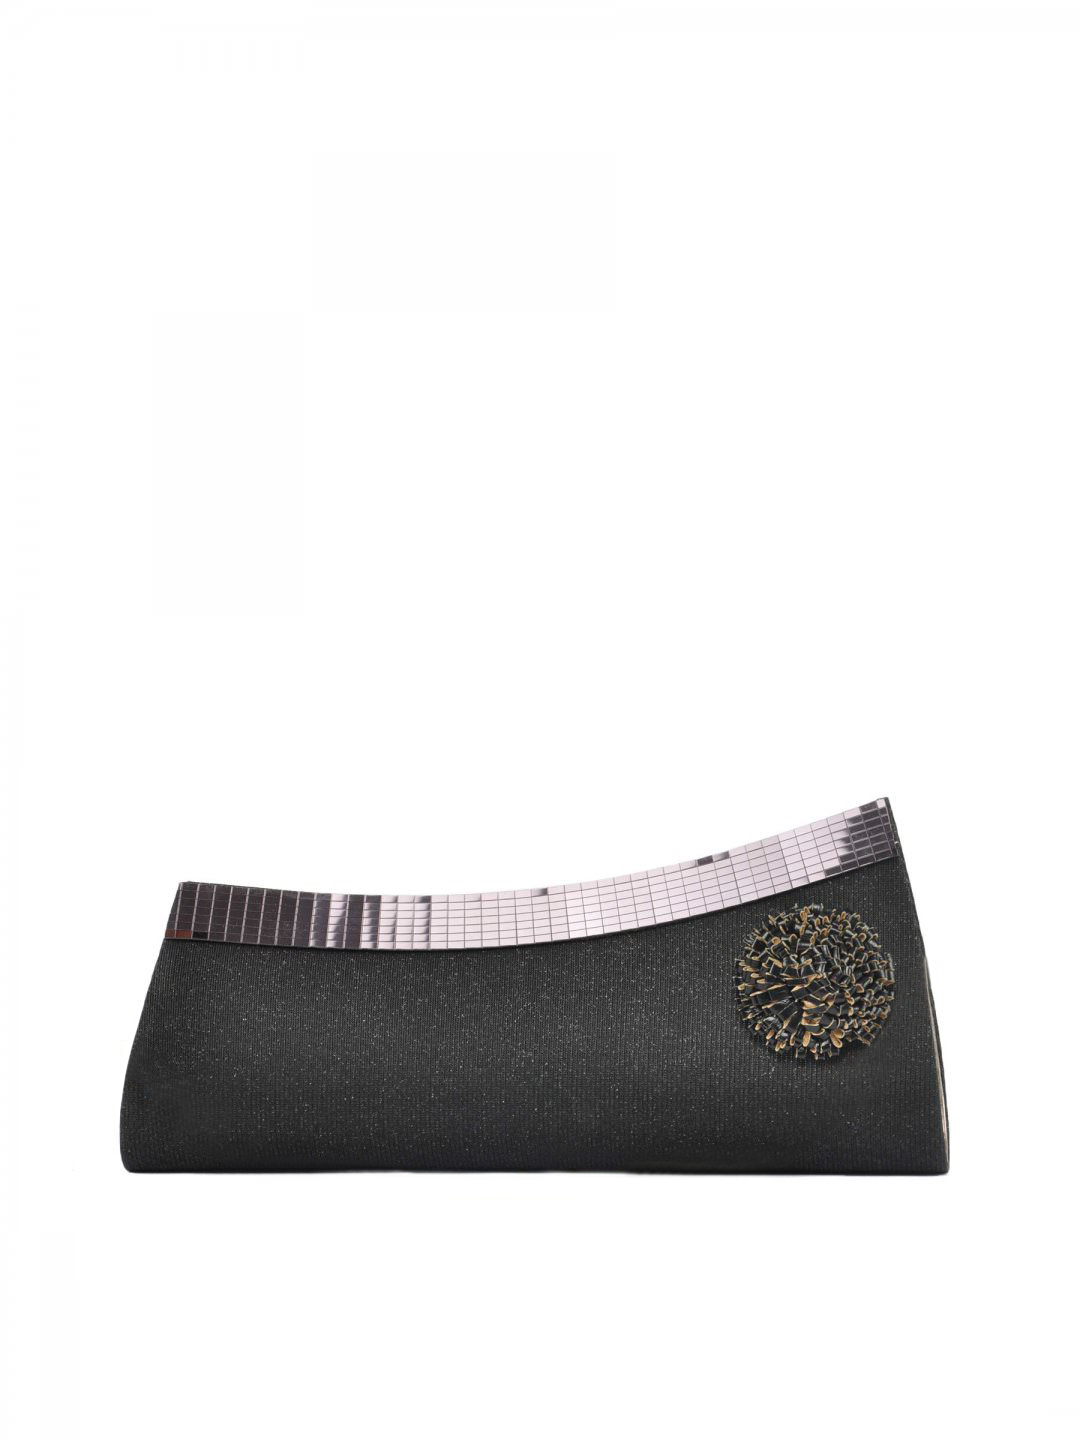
Spice Art Women Black Evening Clutch
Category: Accessories / Bags / Clutches
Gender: Women
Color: Black
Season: Winter 2015
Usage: Casual